Euclid Avenue station (IND Fulton Street Line)

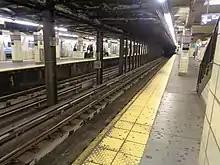
Express tracks

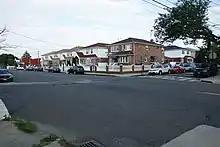
The site of the planned station at 76th Street in Ozone Park, Queens

The track work near Euclid Avenue is intricate, allowing trains to enter the Pitkin Yard from both the express and local tracks (where C trains relay to get from the southbound to the northbound local track), and with connections to the two-track Grant Avenue station from both the express and local tracks; the Grant Avenue spur then veers northeast towards Liberty Avenue. All four mainline tracks continue below the Grant Avenue connection, used only to store trains, east under Pitkin Avenue until approximately Eldert Lane (just south of the Grant Avenue station). It was planned that these tracks would continue under Pitkin Avenue to Cross Bay Boulevard, as part of a never-built system expansion which would have extended the Fulton Street Subway to the Rockaways and to Cambria Heights near the Queens-Nassau County border. On the electric light signal board in the control room at Euclid Avenue, there is a taped-over section of the board that hides the 76th Street station. There are also two tracks coming from the Pitkin Yard heading towards the planned 76th Street station site. These tracks would have merged with the mainline tracks just before 76th Street station. When Pitkin Yard originally opened, the yard leads toward 76th Street were usable to relay short trains on. Today, those two tracks are no longer connected via switches. Parts of the trackways still exist, but the switches were removed and the tunnel ends in a cinderblock wall.